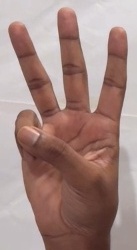
ASL sign: 6